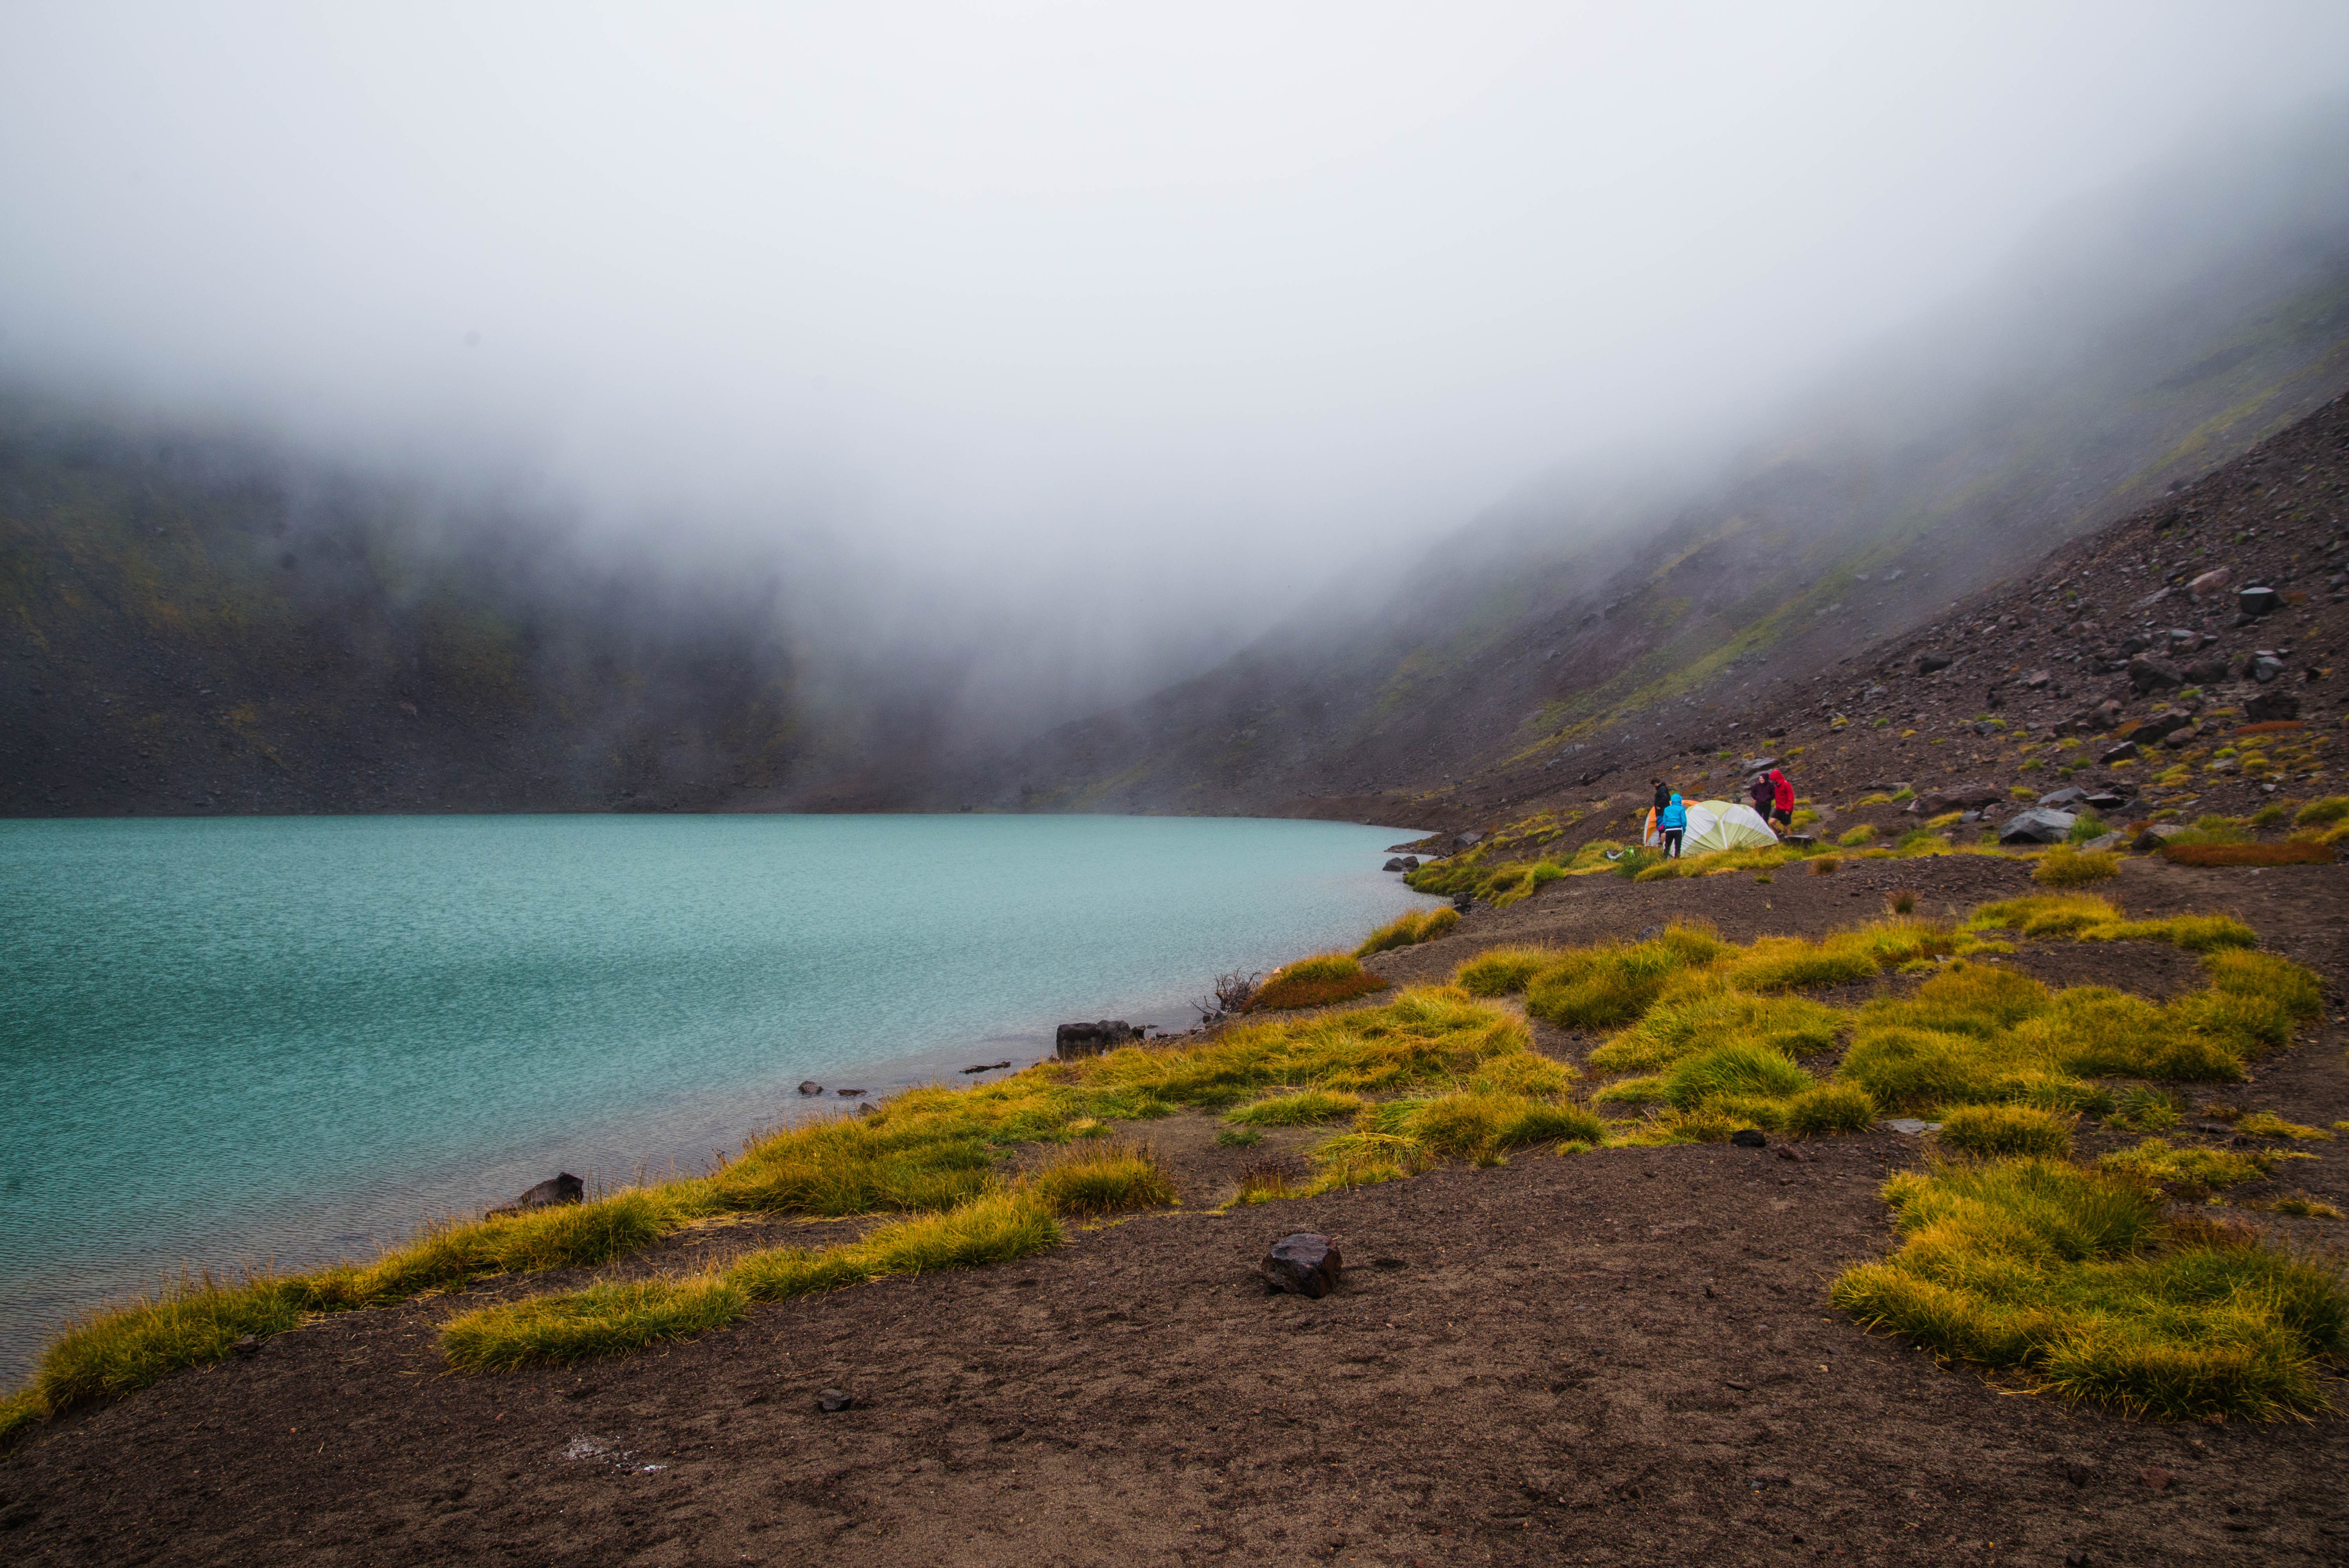
landscape, sea, coast, water, nature, wilderness, mountain, fog, mist, morning, hill, lake, valley, mountain range, weather, fjord, reservoir, highland, terrain, ridge, plateau, loch, atmospheric phenomenon, mountainous landforms